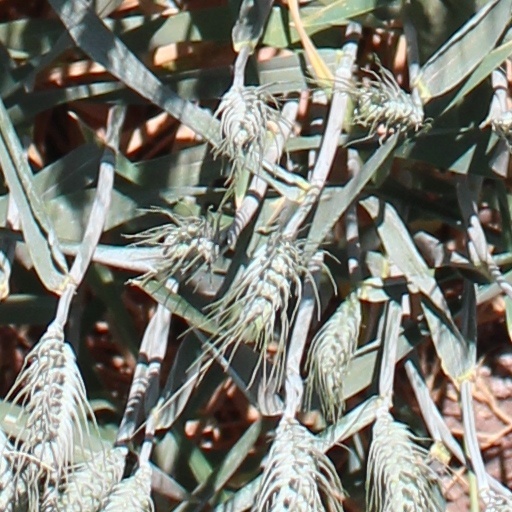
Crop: wheat